EMC effect

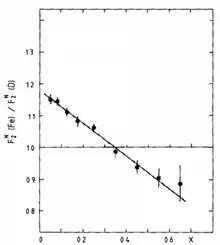
Fig 1. The original figure from the paper by the EMC Collaboration. In the absence of the EMC effect, the data would not have a falling slope as a function of Bjorken-x. In more recent experiments, the ratio was below 1 for

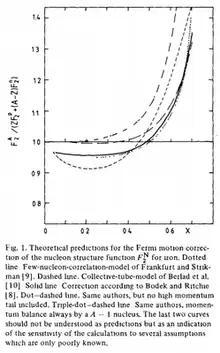
Fig 2: Another figure from the original EMC paper, showing predictions for the scaled DIS cross section ratio based on Fermi effects. These predictions do not match the experimental data.

In 1983, the European Muon Collaboration published results from an experiment conducted at CERN in which the DIS reaction was measured for high-energy muon scattering from iron and deuterium targets. It was expected that the cross section for DIS from iron divided by that from deuterium, and scaled by a factor of 28 (the iron-56 nucleus has 28 times more nucleons than deuterium) would be approximately 1. Instead, the data (Fig. 1) showed a decreasing slope in the region of reaching a minimum of 0.85 at the largest values of .